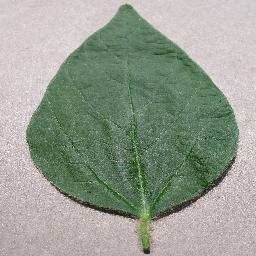
Label: Soybean___healthy